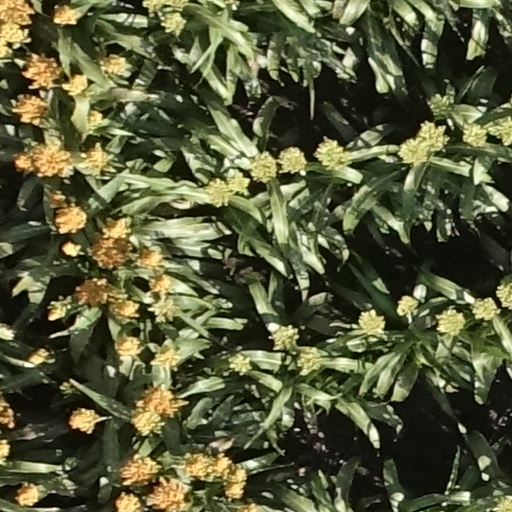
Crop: sorghum